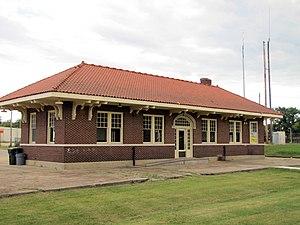
McKenzie est une municipalité américaine située principalement dans le comté de Carroll au Tennessee. Lors du recensement de 2010, sa population est de 5 310 habitants.